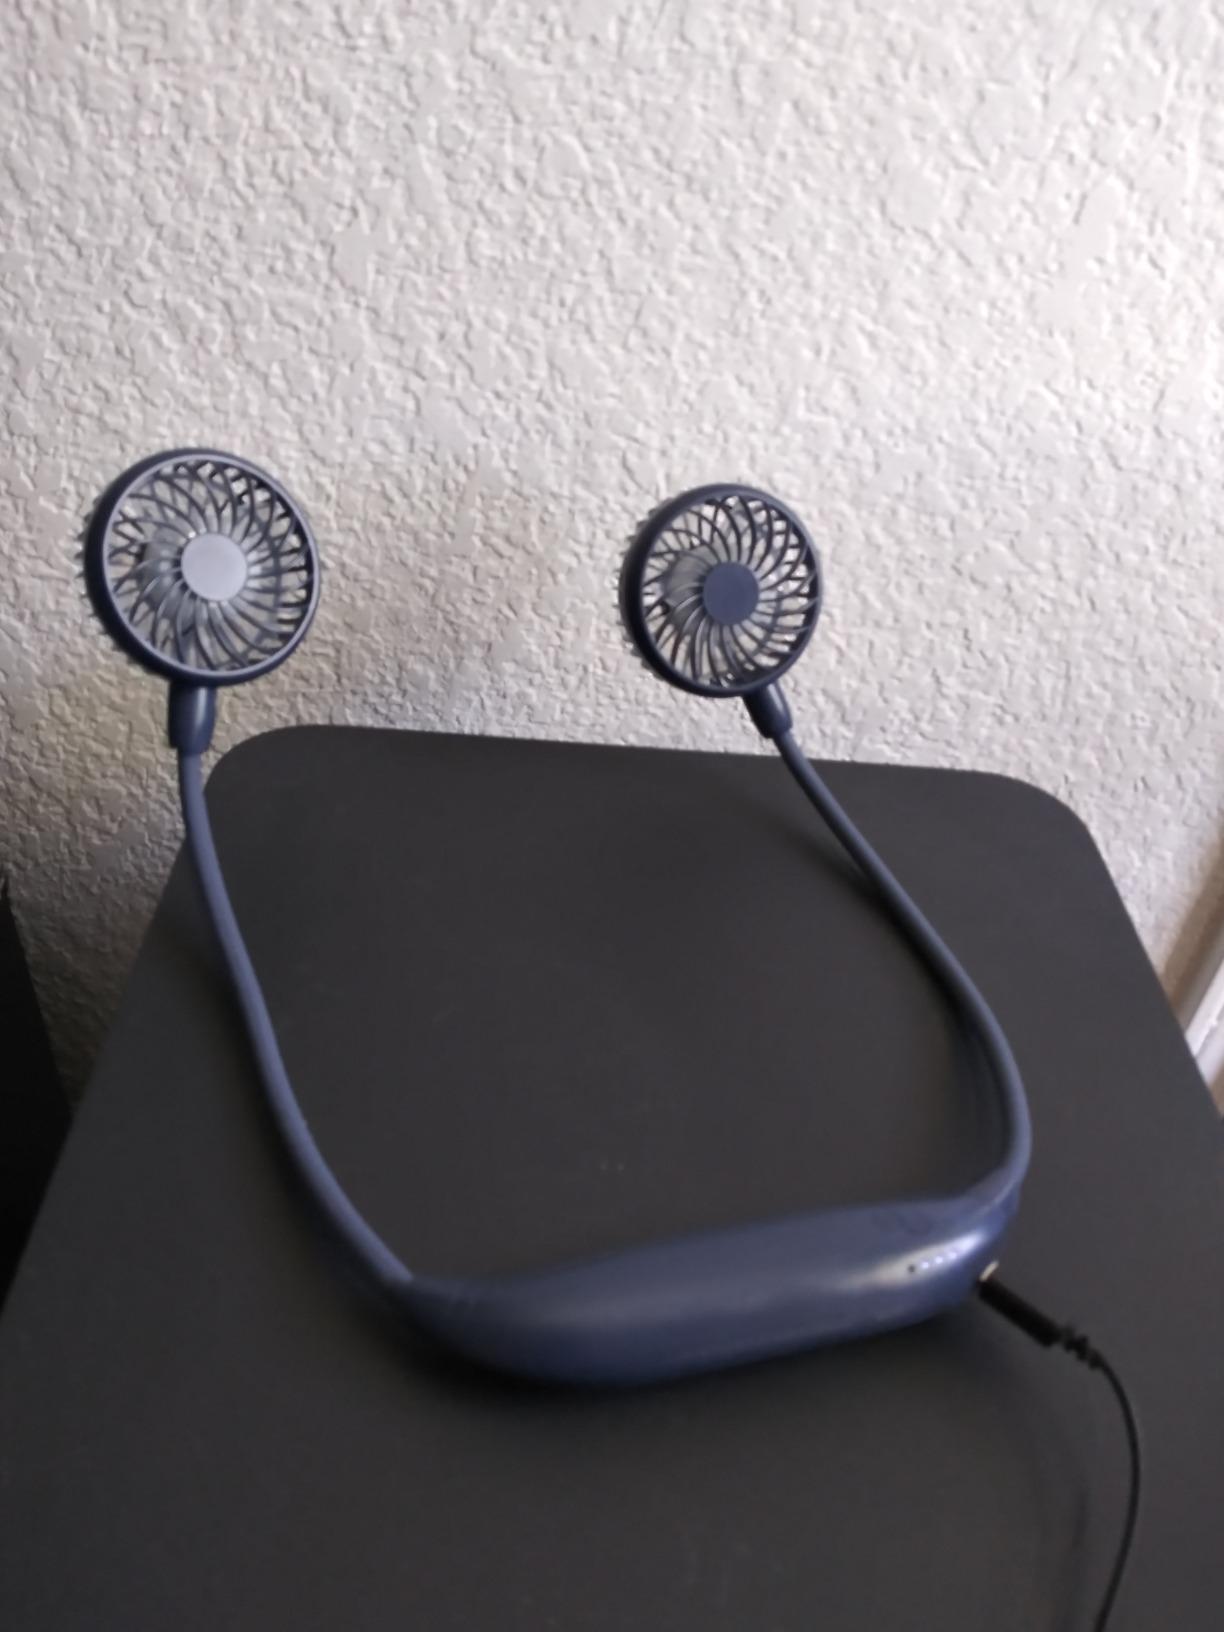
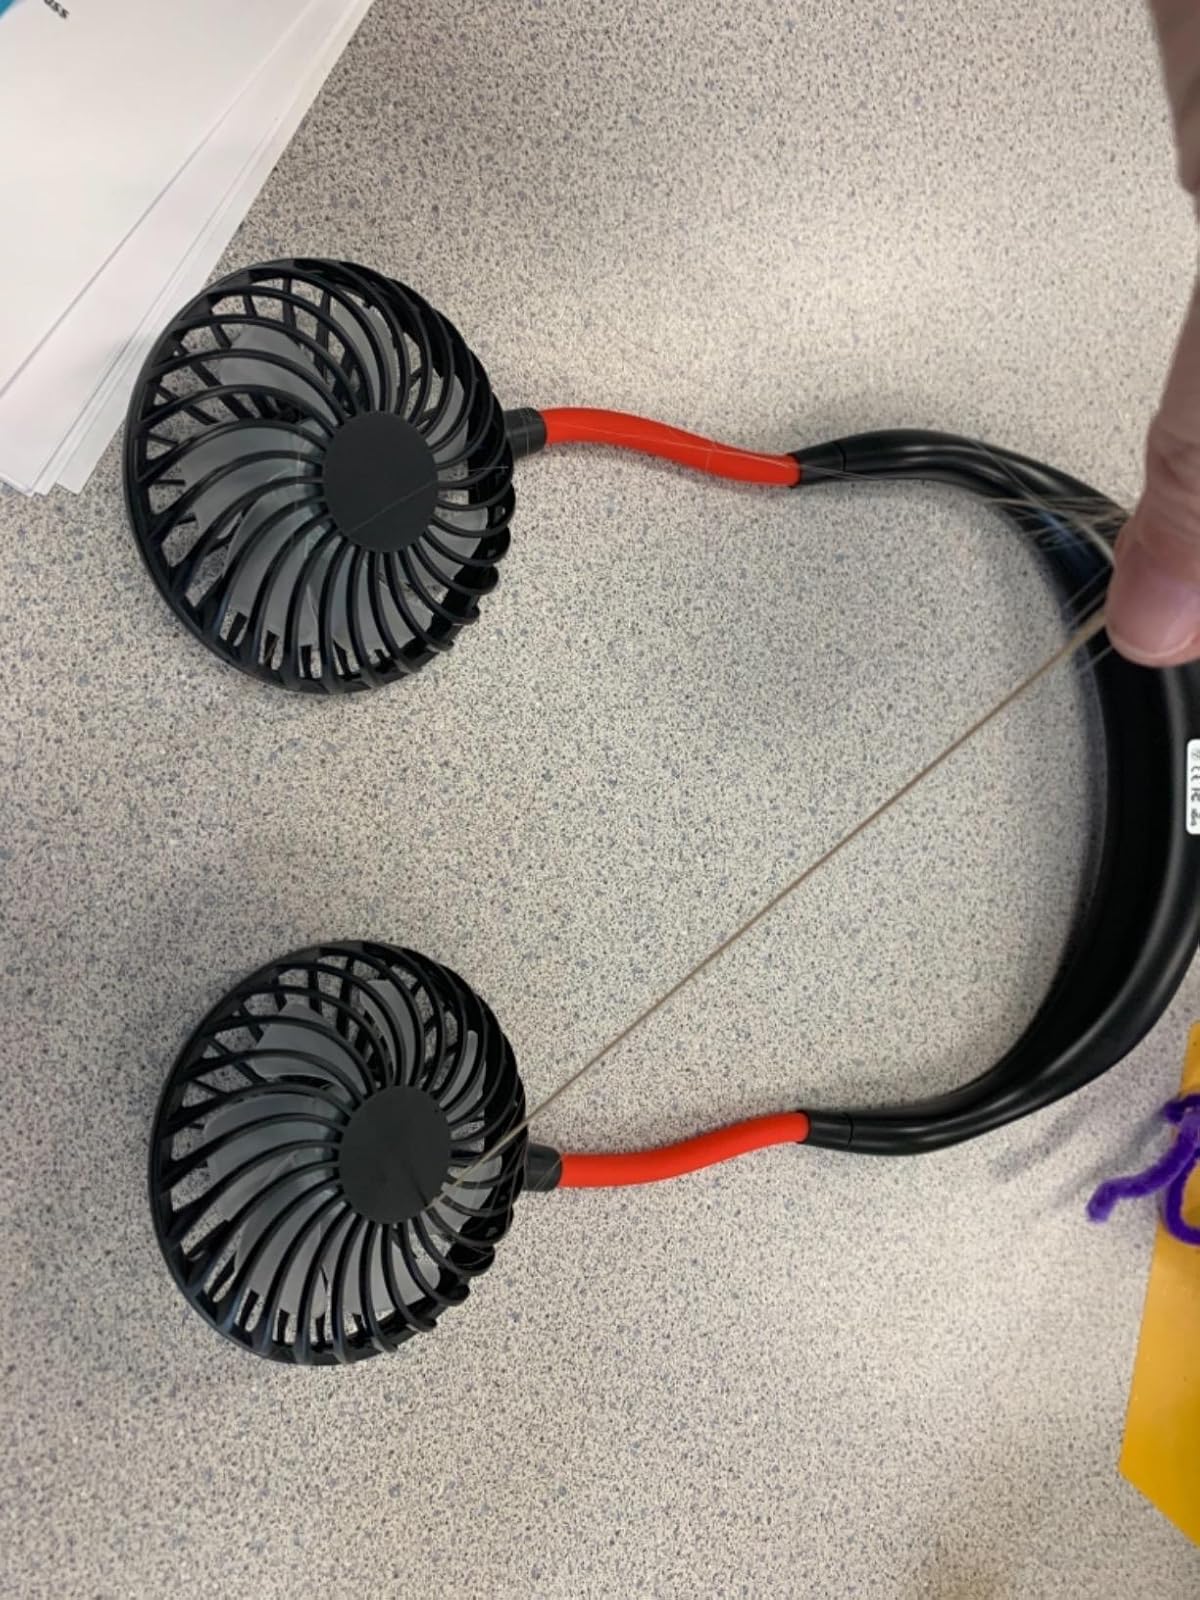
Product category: fan
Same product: no